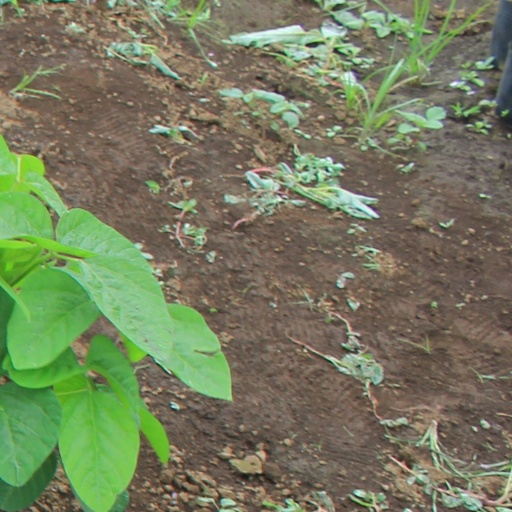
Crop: soybean